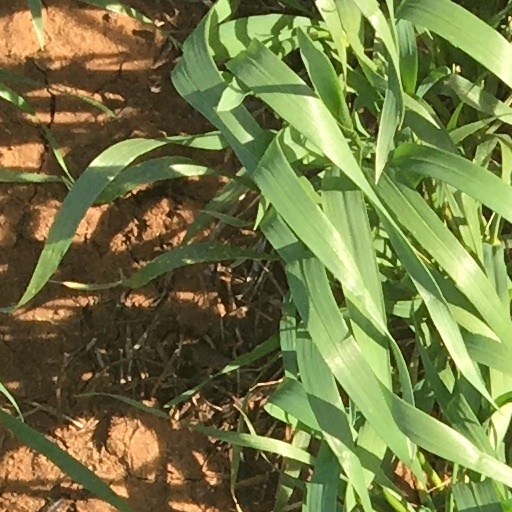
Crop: wheat